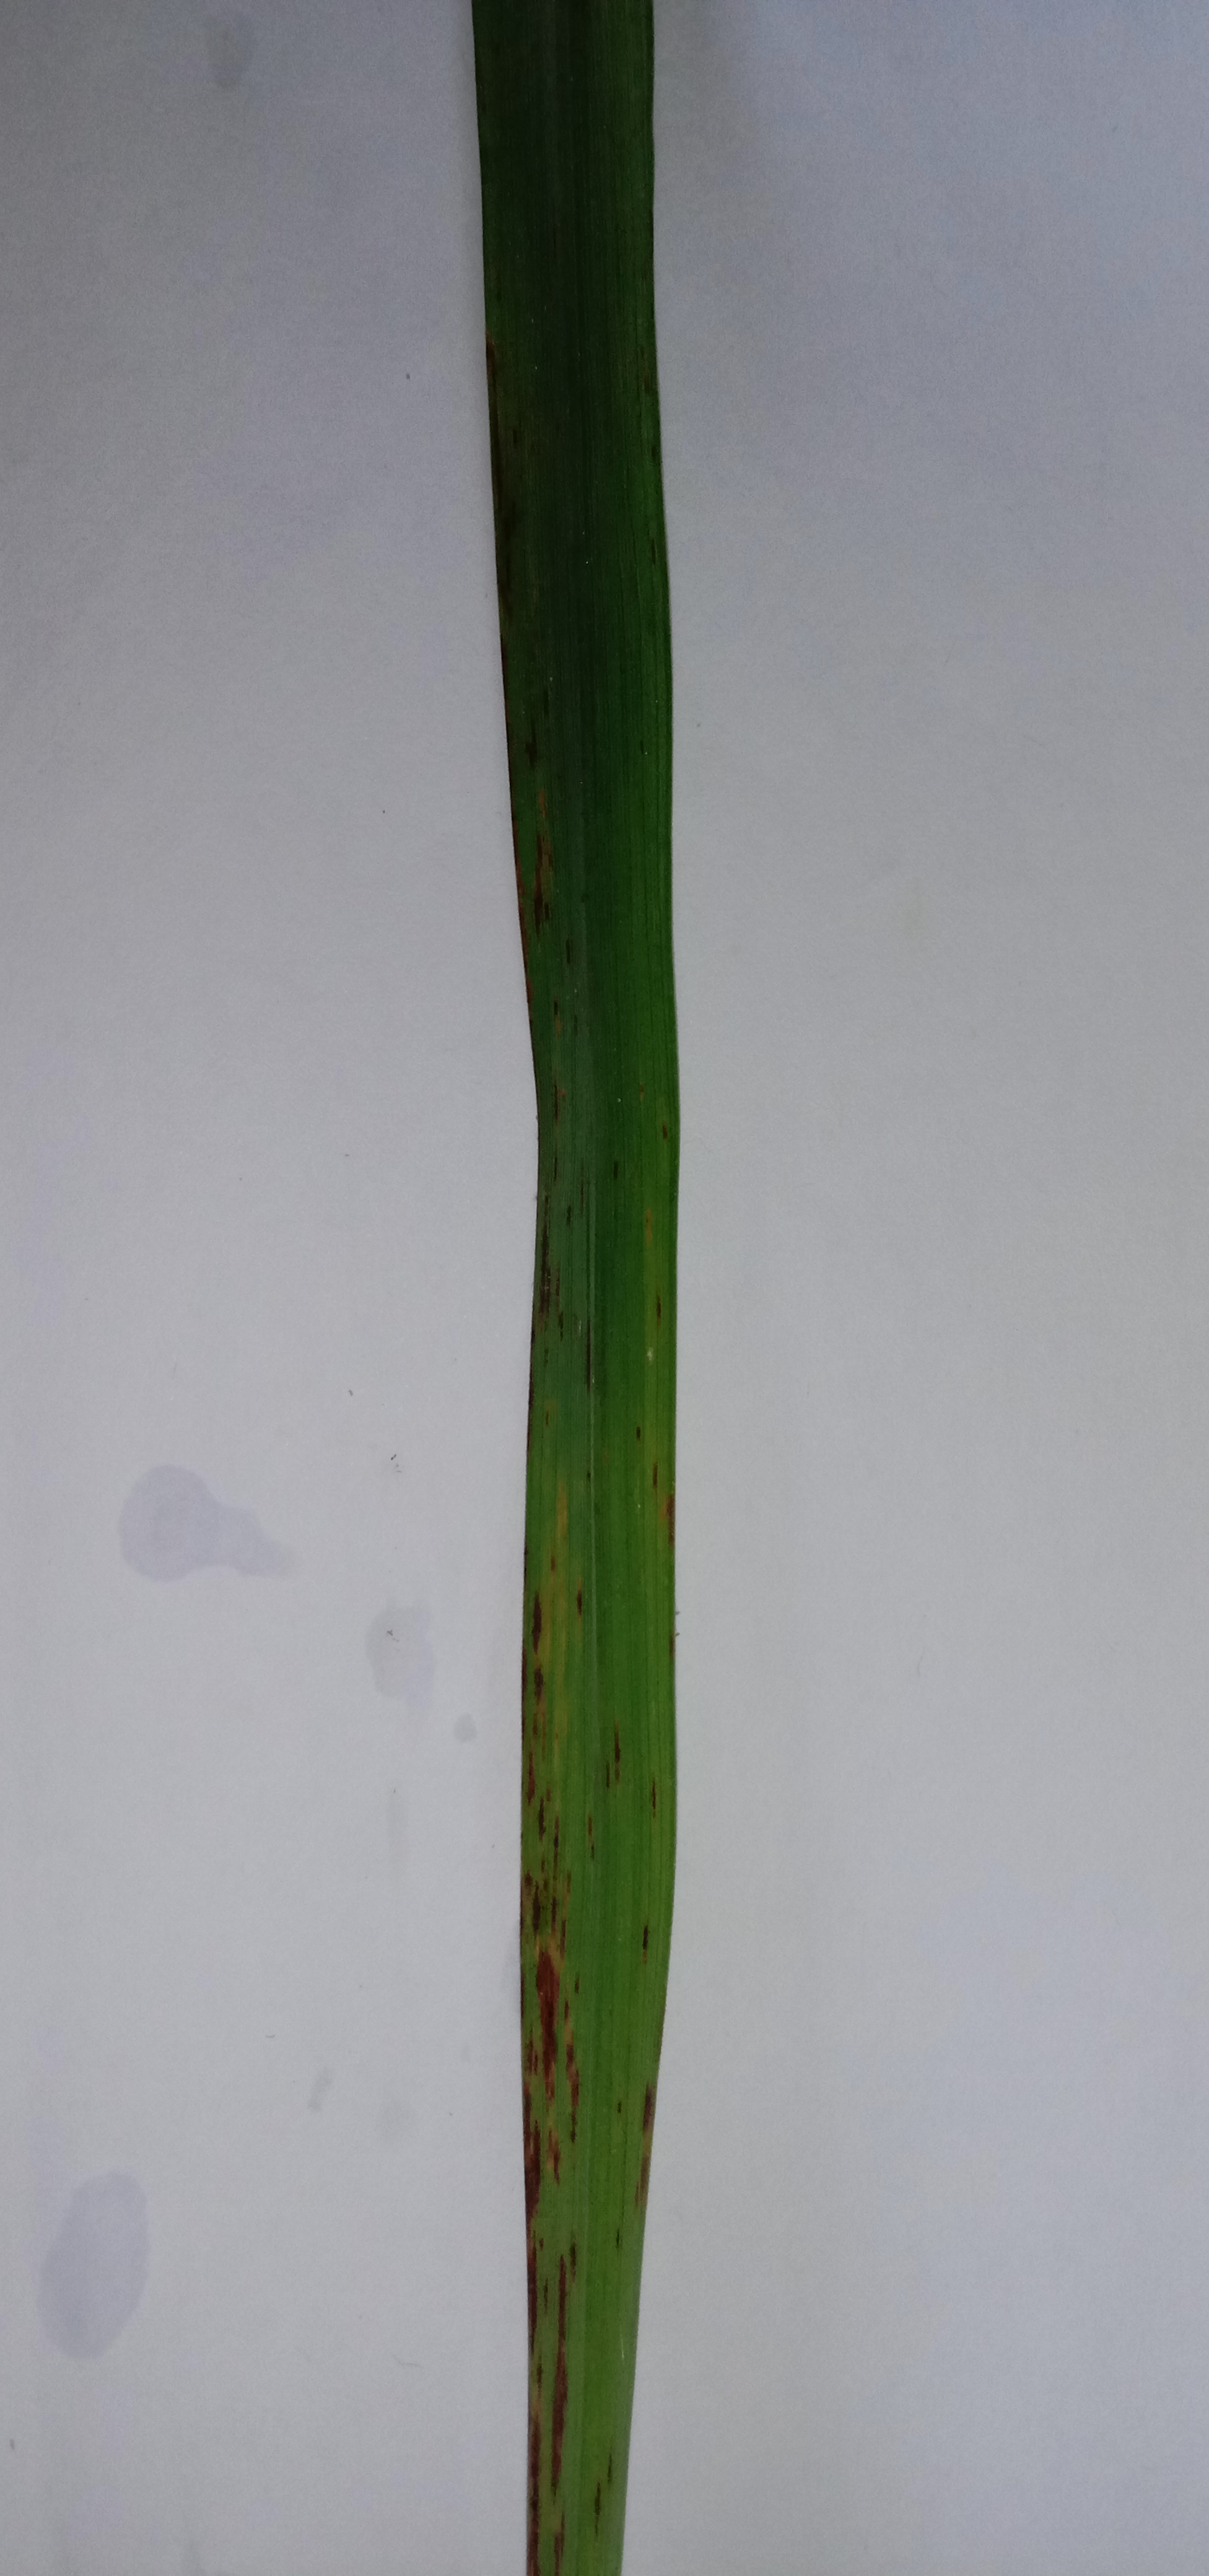
Label: Rice___Leaf_Blast